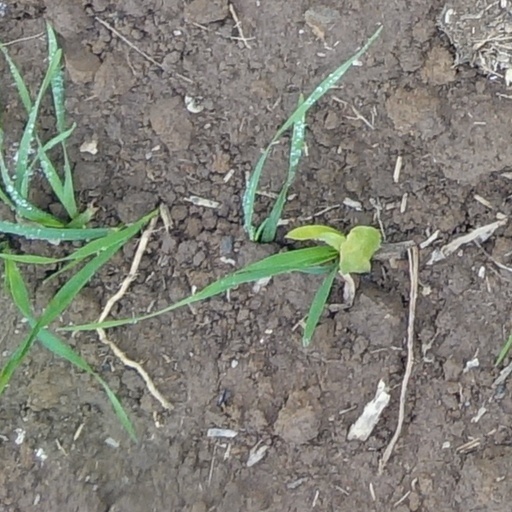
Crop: wheat